Landrum Shettles

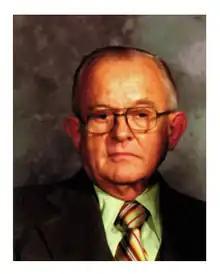

Landrum Brewer Shettles (November 21, 1909 – February 6, 2003) was an American obstetrician/gynecologist and a pioneer in the field of in vitro fertilization.